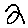
Label: 2